The Leisure Seeker

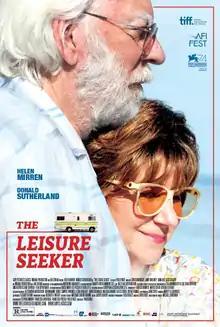
Theatrical release poster

The Leisure Seeker is a 2017 comedy-drama film directed by Paolo Virzì, in his first full English-language feature. The film is based on the 2009 novel of the same name by Michael Zadoorian. It stars Helen Mirren and Donald Sutherland, acting together for the first time since the 1990 film "". It was screened in the main competition section of the 74th Venice International Film Festival. Mirren received a Golden Globe nomination for her work in the film.